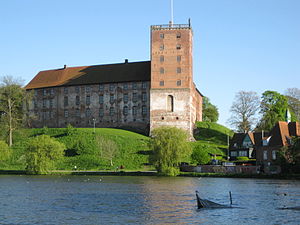
Europa Nostra-prisen / Danske priser
Koldinghus fik Europa Nostra-prisen i 1993 efter en omfattende renovering.
Slottet Koldinghus i Kolding, Sydjylland.
Europa Nostra-prisen er EU-Kommissionen og Europa Nostras Pris for Kulturarv, som hvert år uddeleles for at fremme Europas kulturarv. Prisen uddeles i form af pengebeløb, medaljer og diplomer